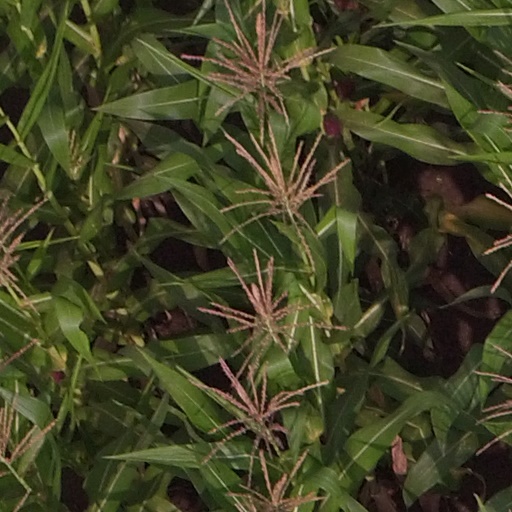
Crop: maize; corn